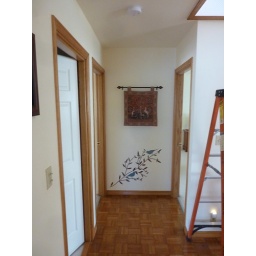
Also smaller door to bathroom on the near left.